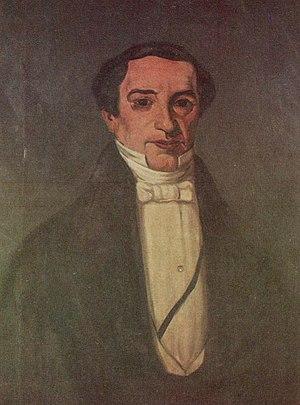
José Manuel de Herrera Sánchez, est un homme d'État qui fut chef du gouvernement pendant le régime monarchique mexicain d'Augustin Iᵉʳ de 1822 à 1823, puis ministre des Relations extérieures et intérieures du Mexique pendant le gouvernement constitutionnel de l'Empire mexicain.